Şehzade Mehmed Ziyaeddin

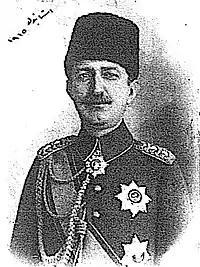
Şehzade Mehmed Ziyaeddin in ceremonial uniform

Between 1911 and 1912, Ziyaeddin attended the Imperial War College. In February 1916, during the First World War he served as honorary Cavalry Brigadier in the Imperial Ottoman Army. He also served as honorary aide-de-camp to his father, Sultan Mehmed V Reşad.